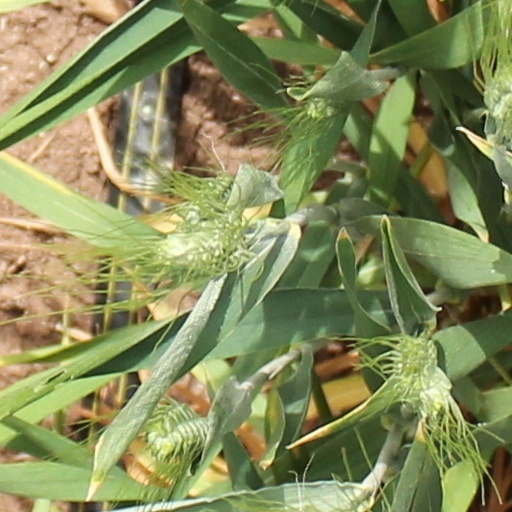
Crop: wheat